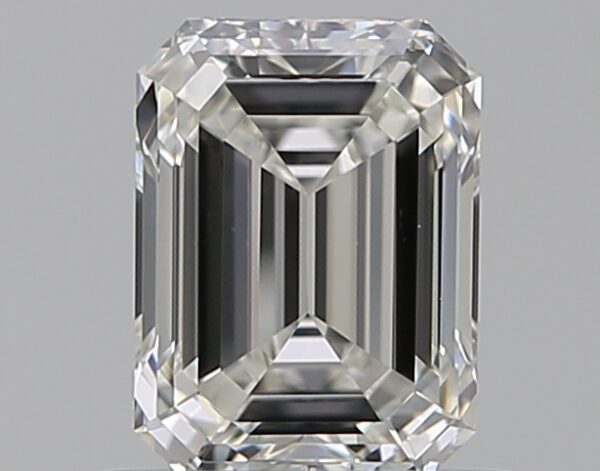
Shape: emerald
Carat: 0.72
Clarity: VVS2
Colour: H
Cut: EX
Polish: EX
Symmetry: VG
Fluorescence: F
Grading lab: GIA
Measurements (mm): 5.89 x 4.35 x 2.94